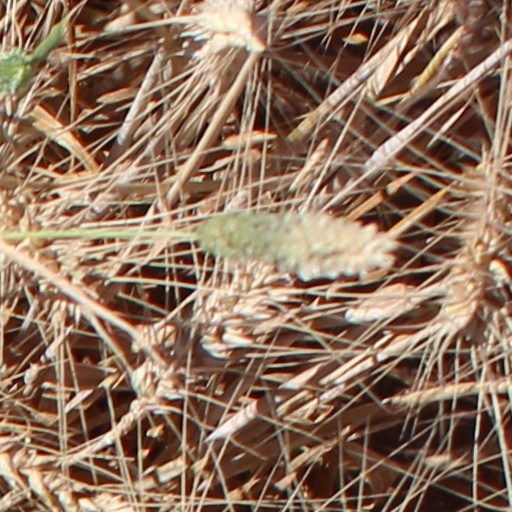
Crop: wheat